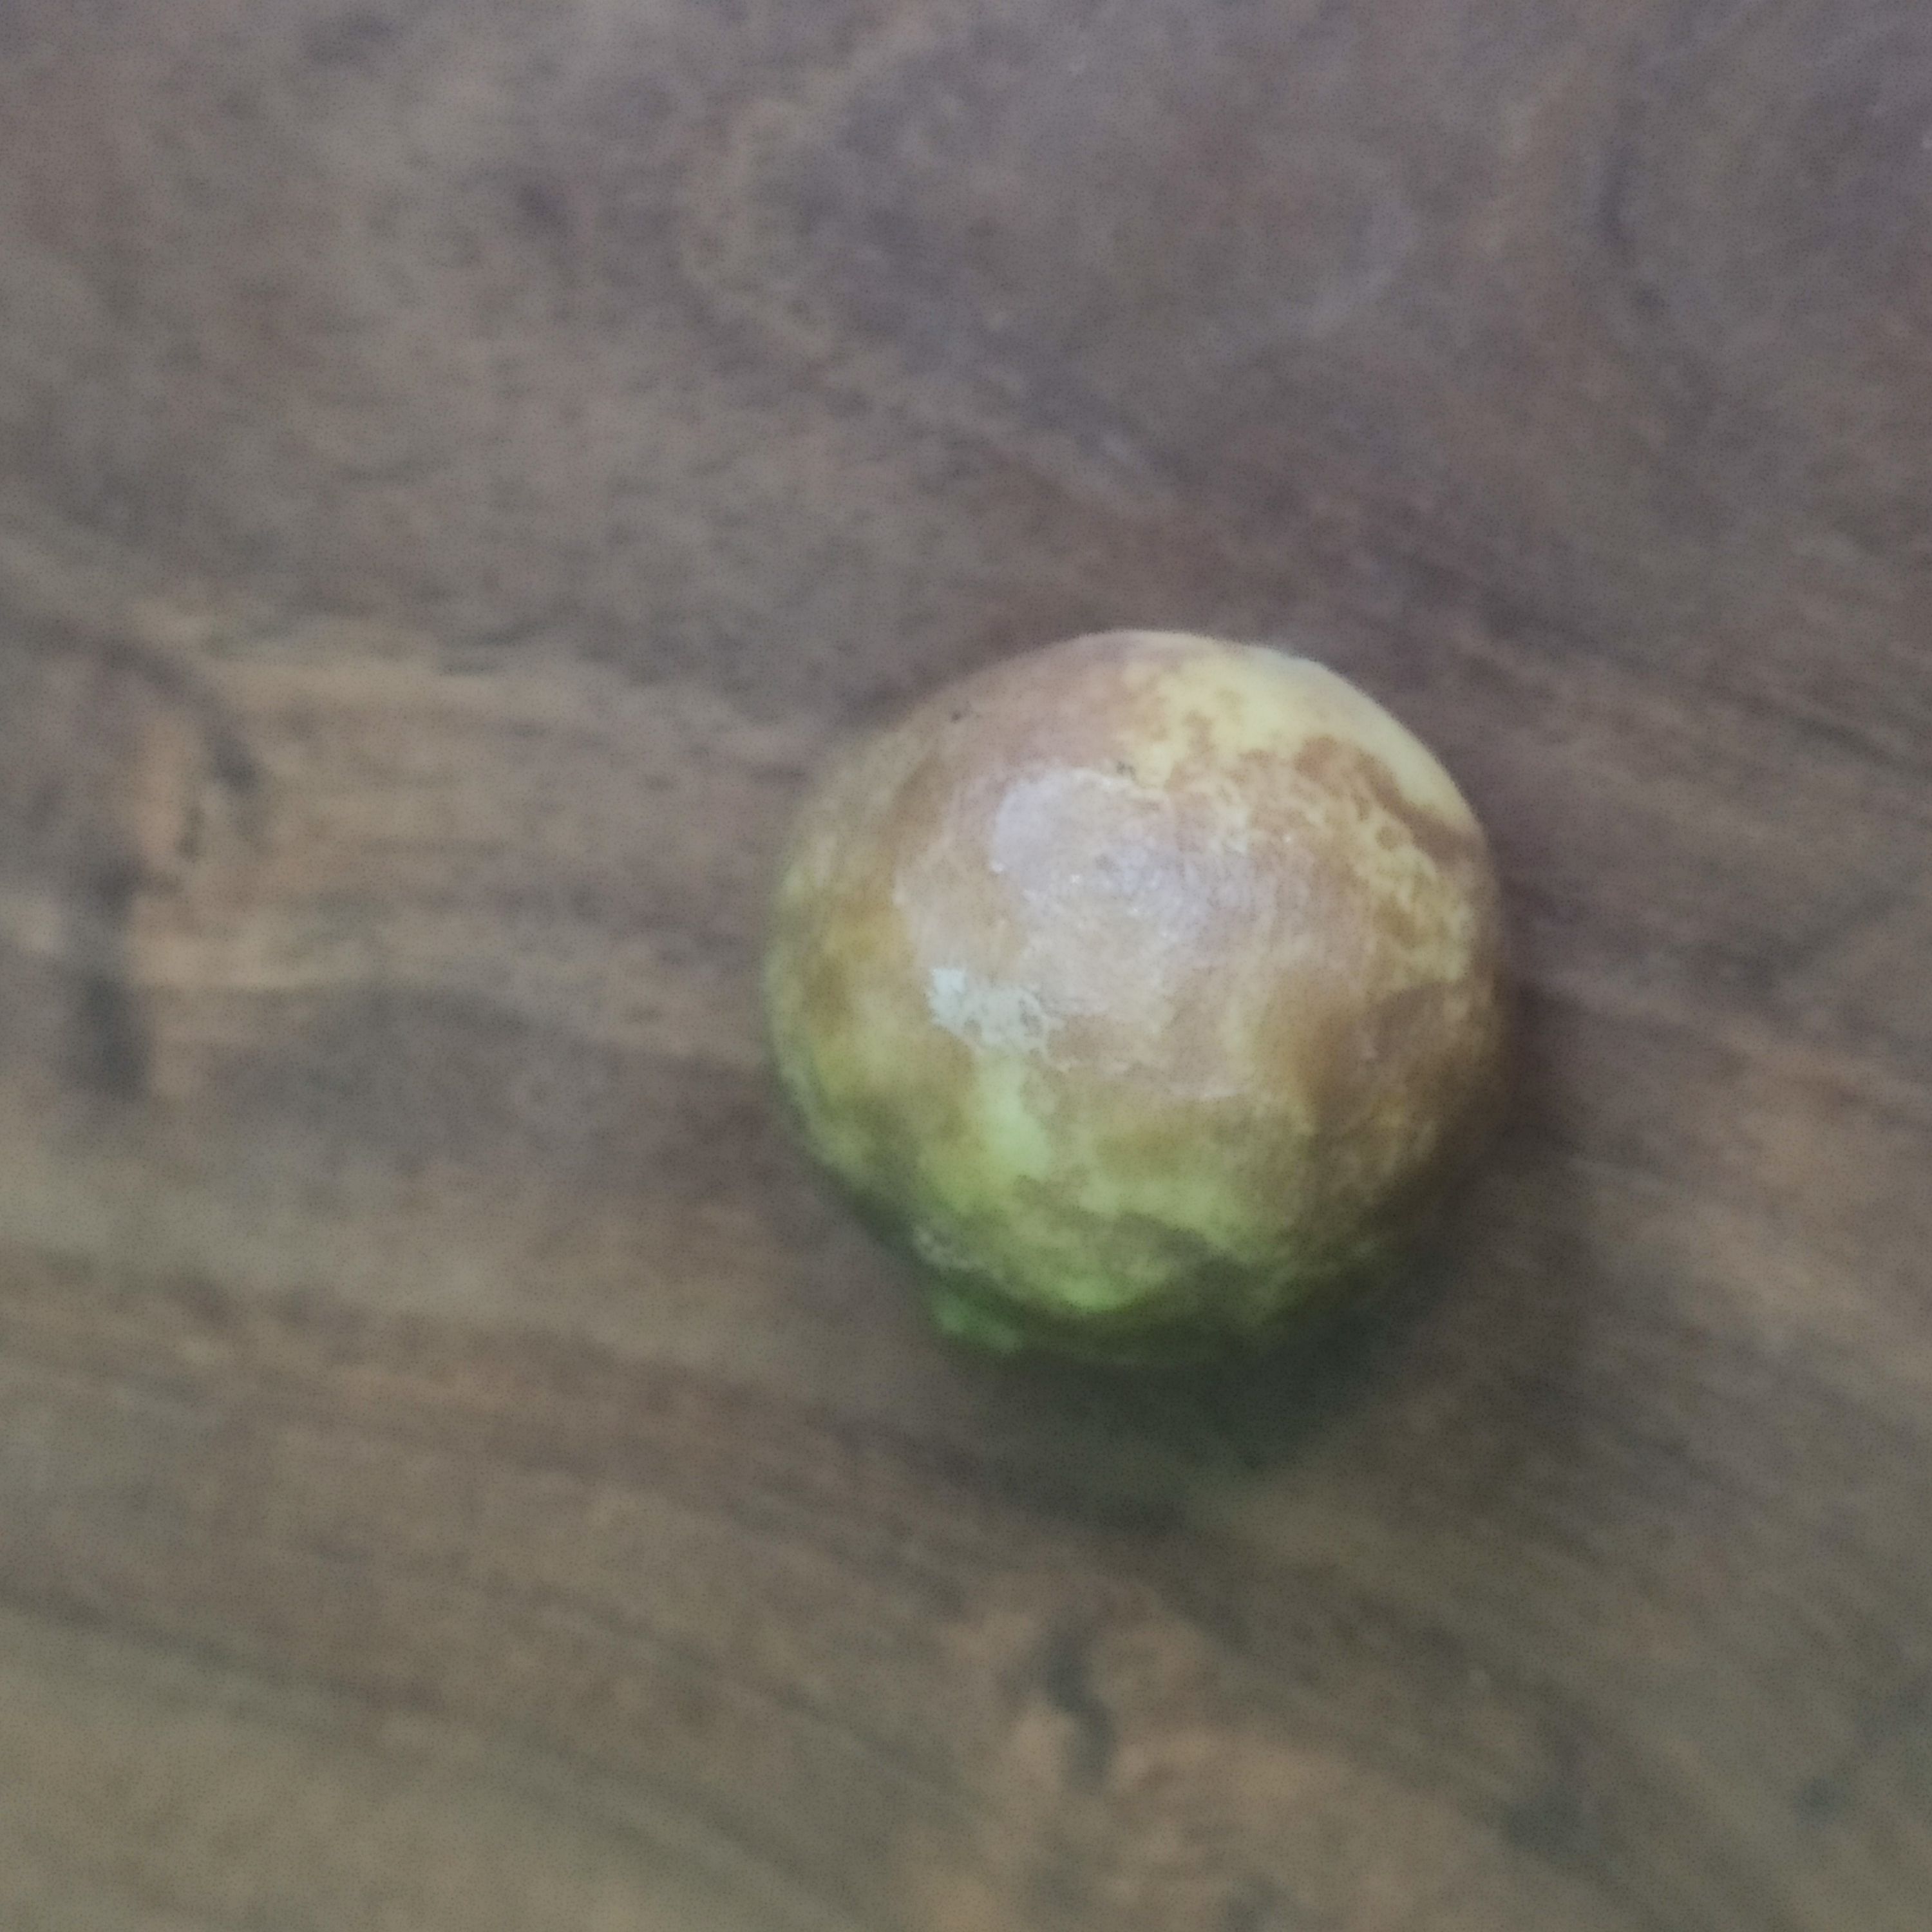
Fruit: burmese-grape
Grade: 2nd-grade